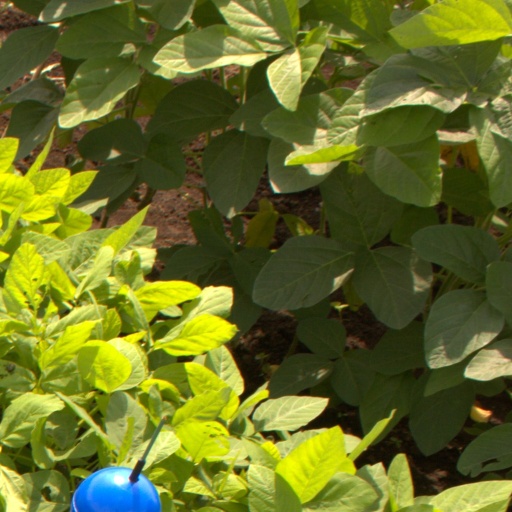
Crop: soybean